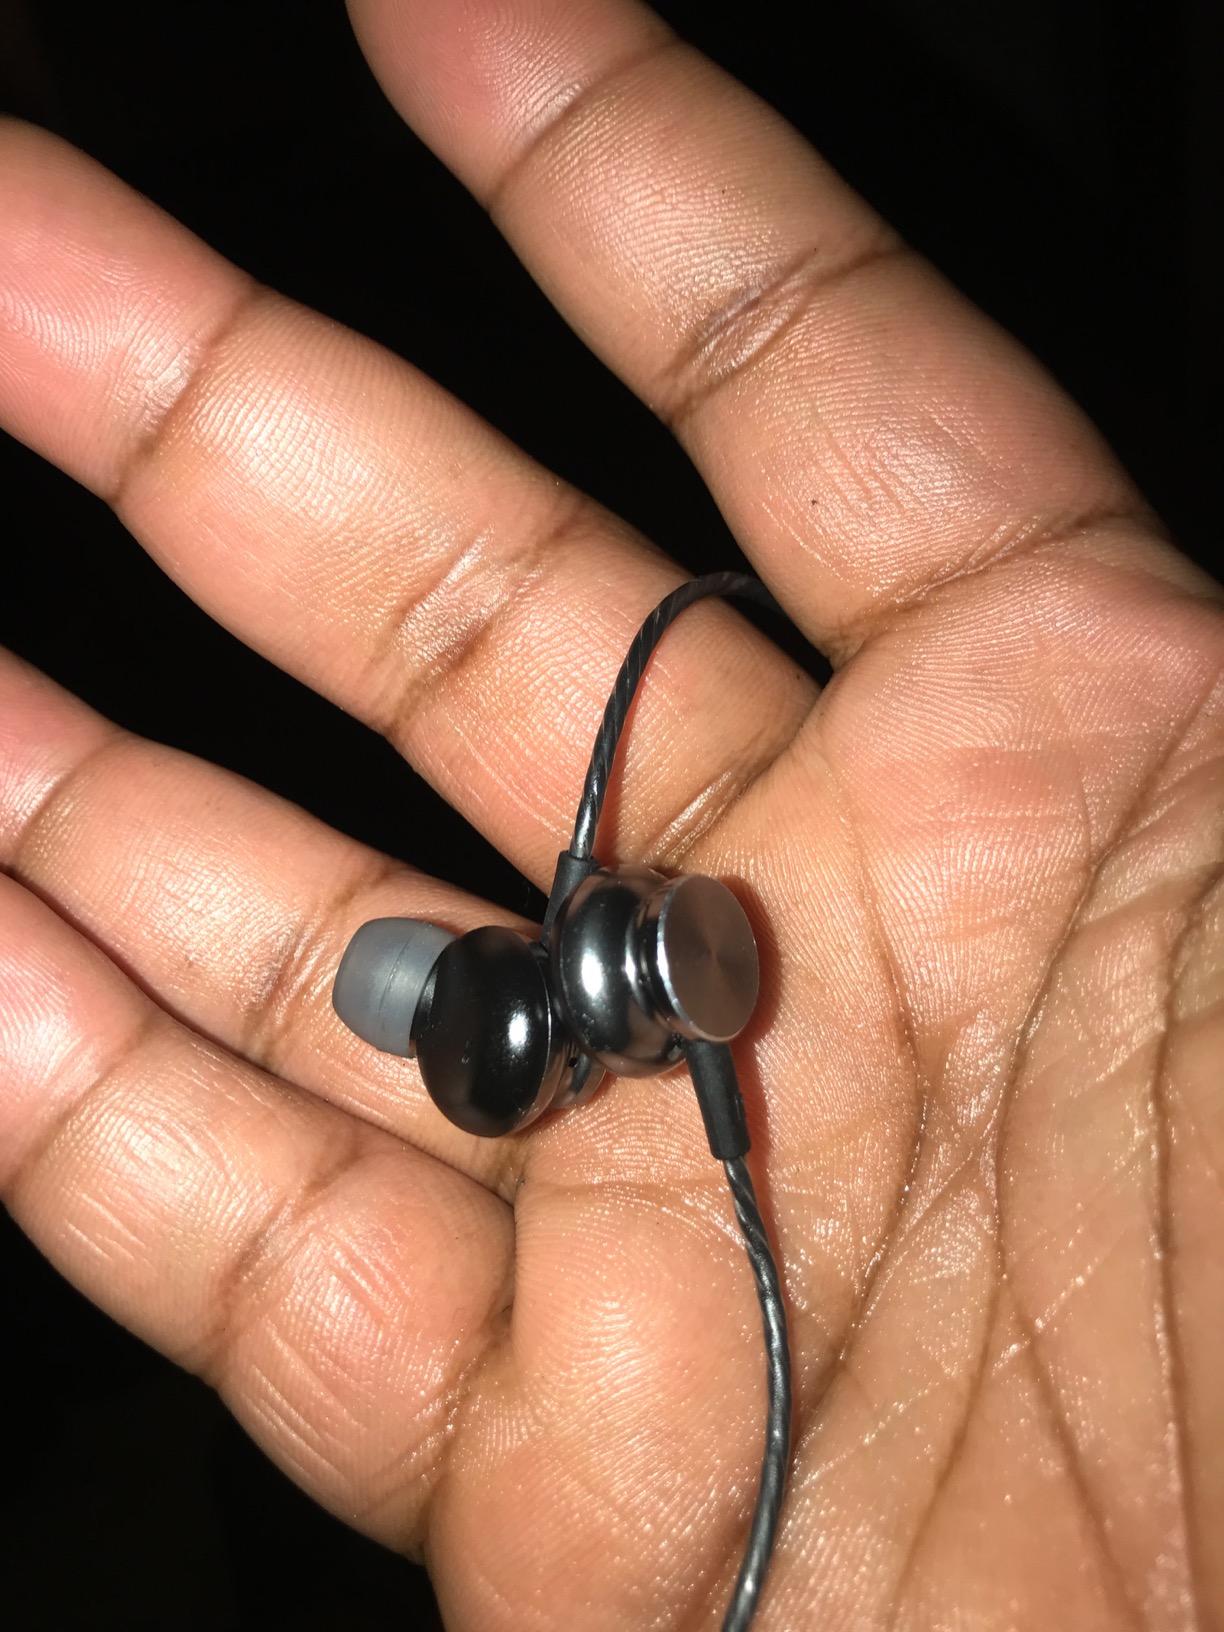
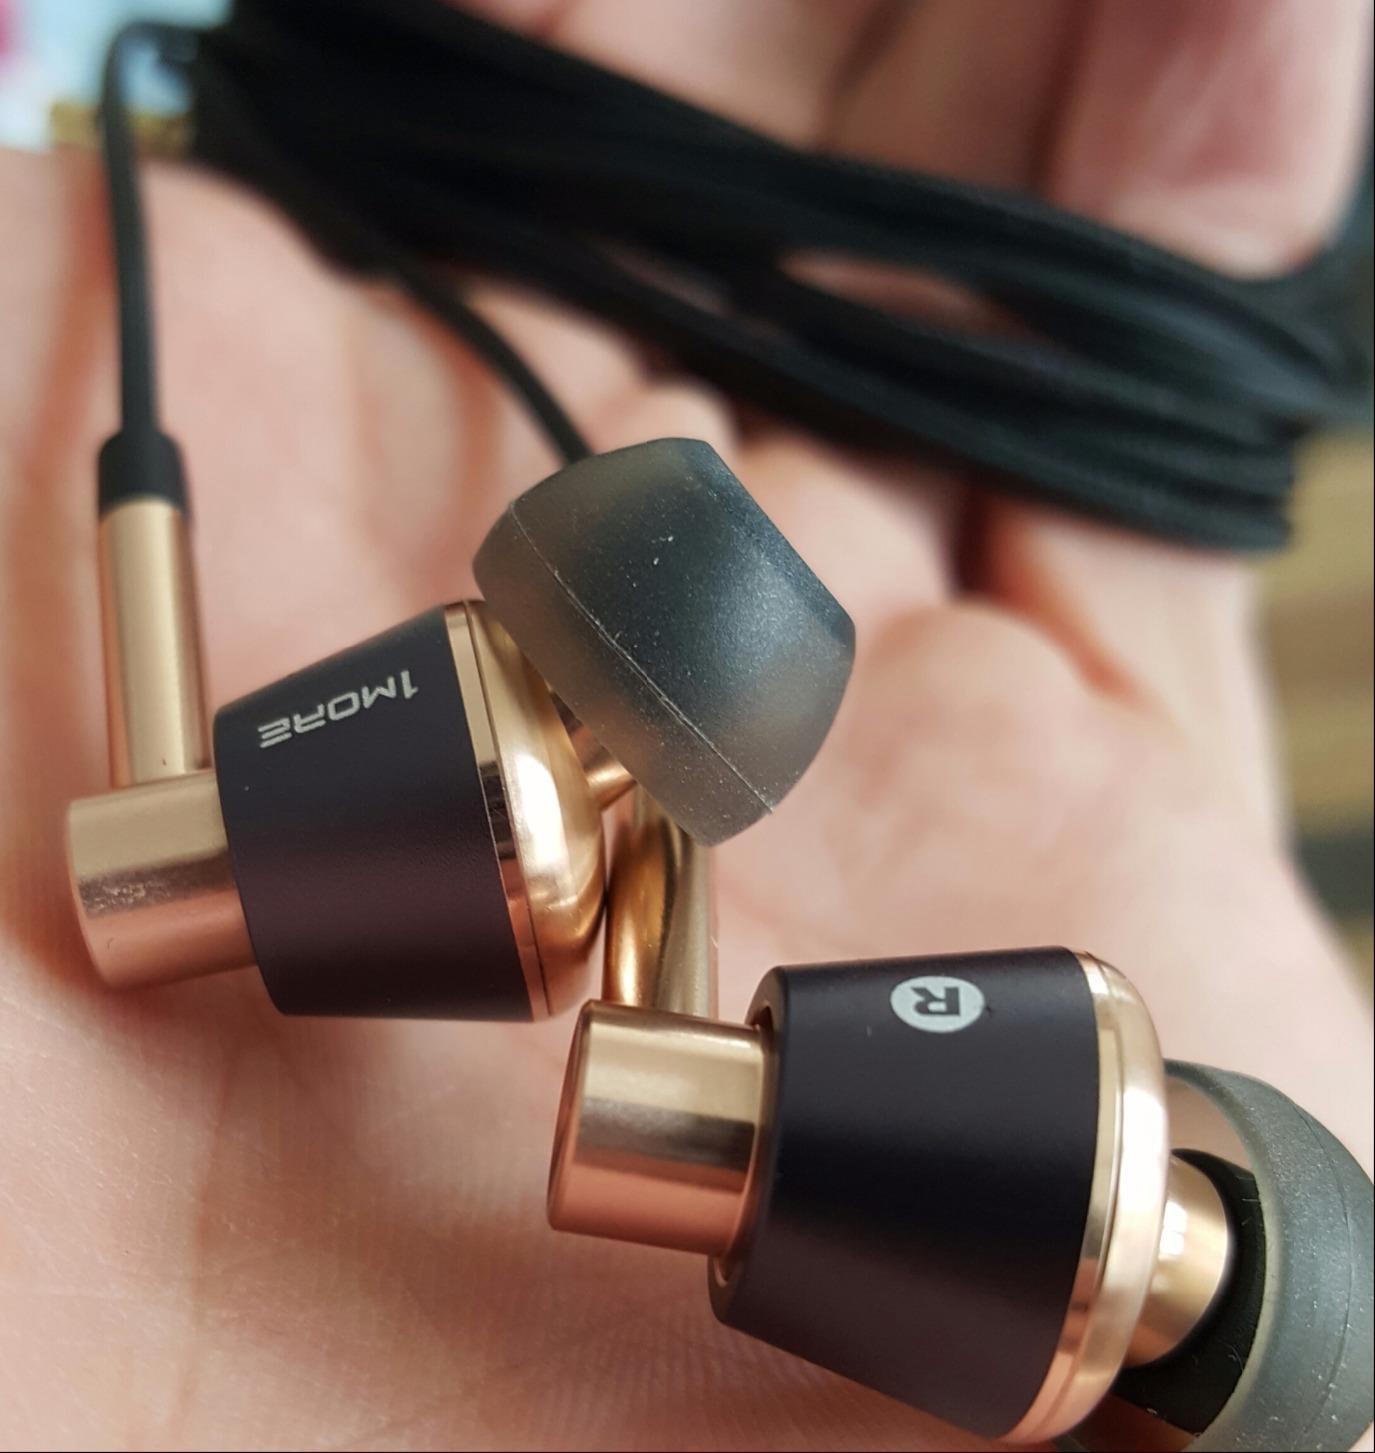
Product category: headphones
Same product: no